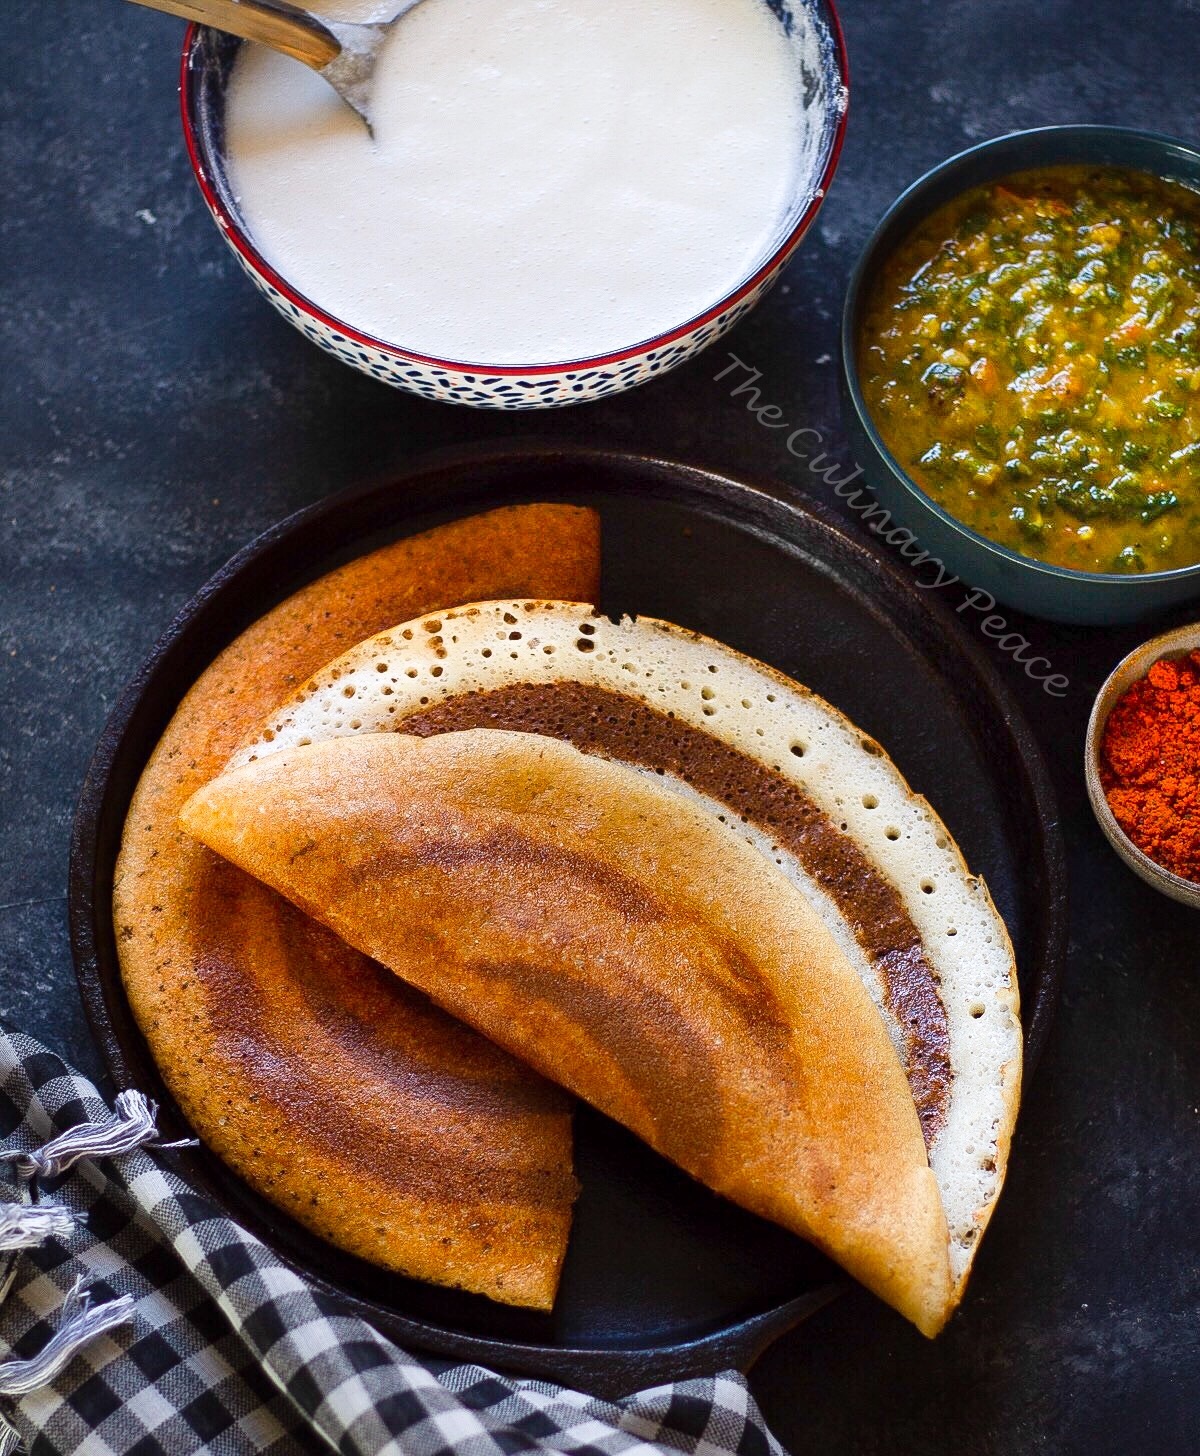
Dish: masala_dosa